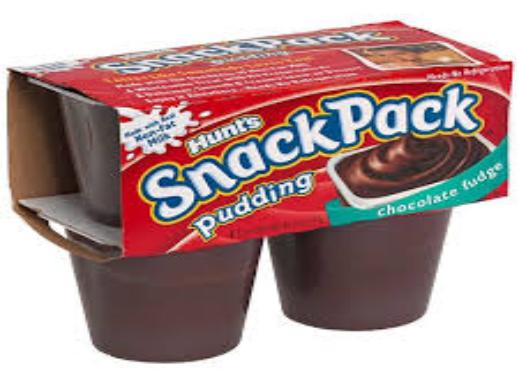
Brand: Hunt's Snack Pack
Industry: Food